Stone Row

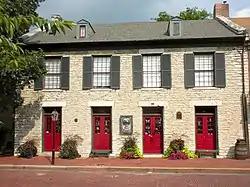
Stone Row, July 2010

Stone Row is a historic building located at St. Charles, St. Charles County, Missouri. It consists of two 2 1/2-story stone buildings built about 1815 that were once separated by a 20-foot space. About 1860, the space was filled by a 2 1/2-story brick structure. Stone Row dates to the earliest settlement of St. Charles. They were built for commercial and residential purposes.